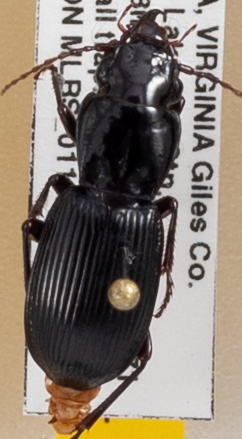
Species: Pterostichus rostratus
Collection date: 2019-07-16
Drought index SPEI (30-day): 0.274
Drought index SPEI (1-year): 2.09
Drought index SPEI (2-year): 2.09